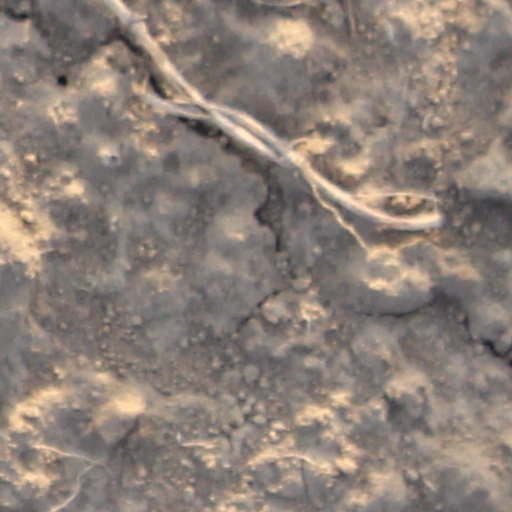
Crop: wheat